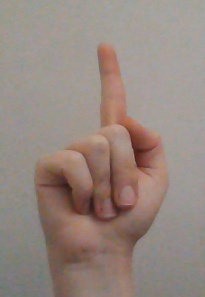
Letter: bb